Need for Speed Rivals

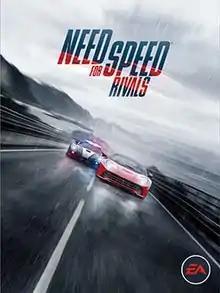
Cover art featuring a Ferrari F12 being chased by a Koenigsegg Agera police car

Need for Speed Rivals is a 2013 racing video game developed in collaboration between Ghost Games and Criterion Games, and published by Electronic Arts. It is the twentieth installment in the "Need for Speed" series, and the debut title for Ghost Games (the formally named EA Gothenburg; which would be the main developer of all subsequent non-mobile installments up until 2020).